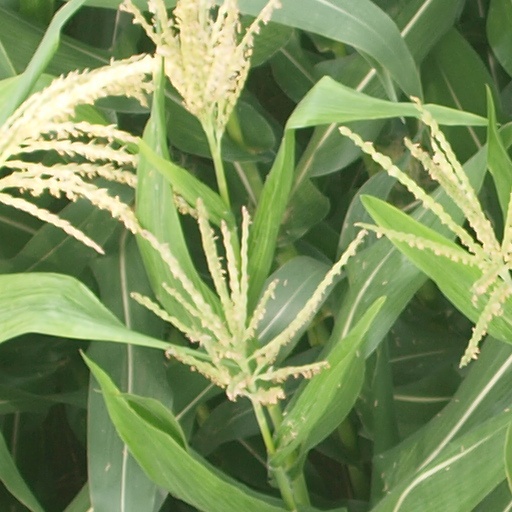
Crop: maize; corn